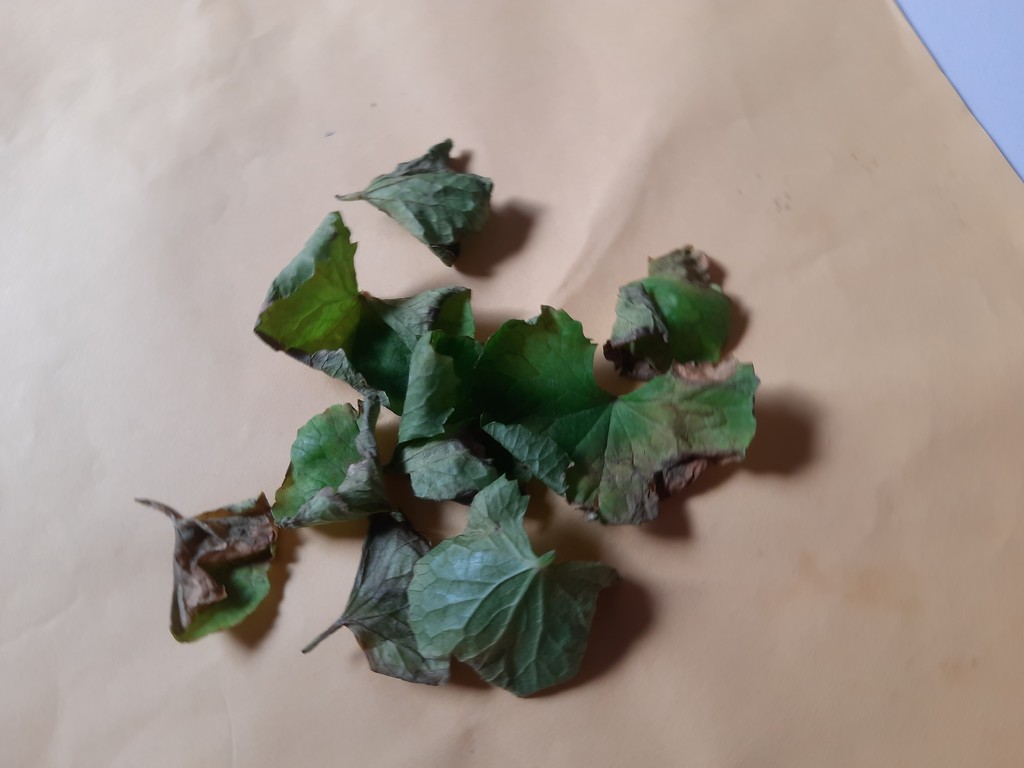
Label: Unhealthy